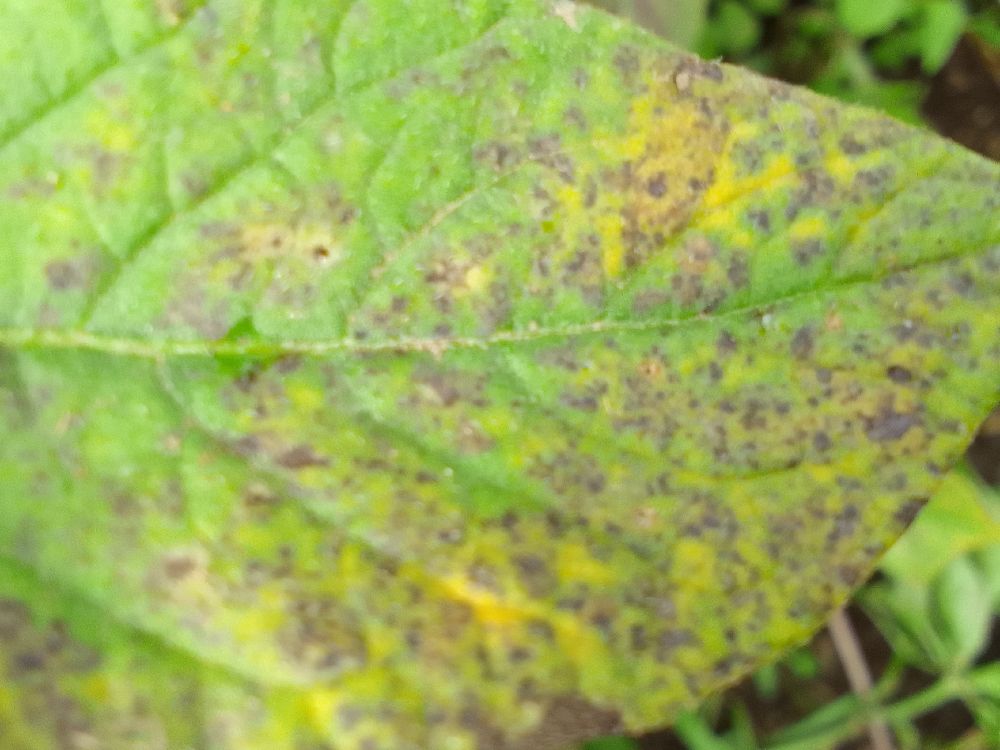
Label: Early blight